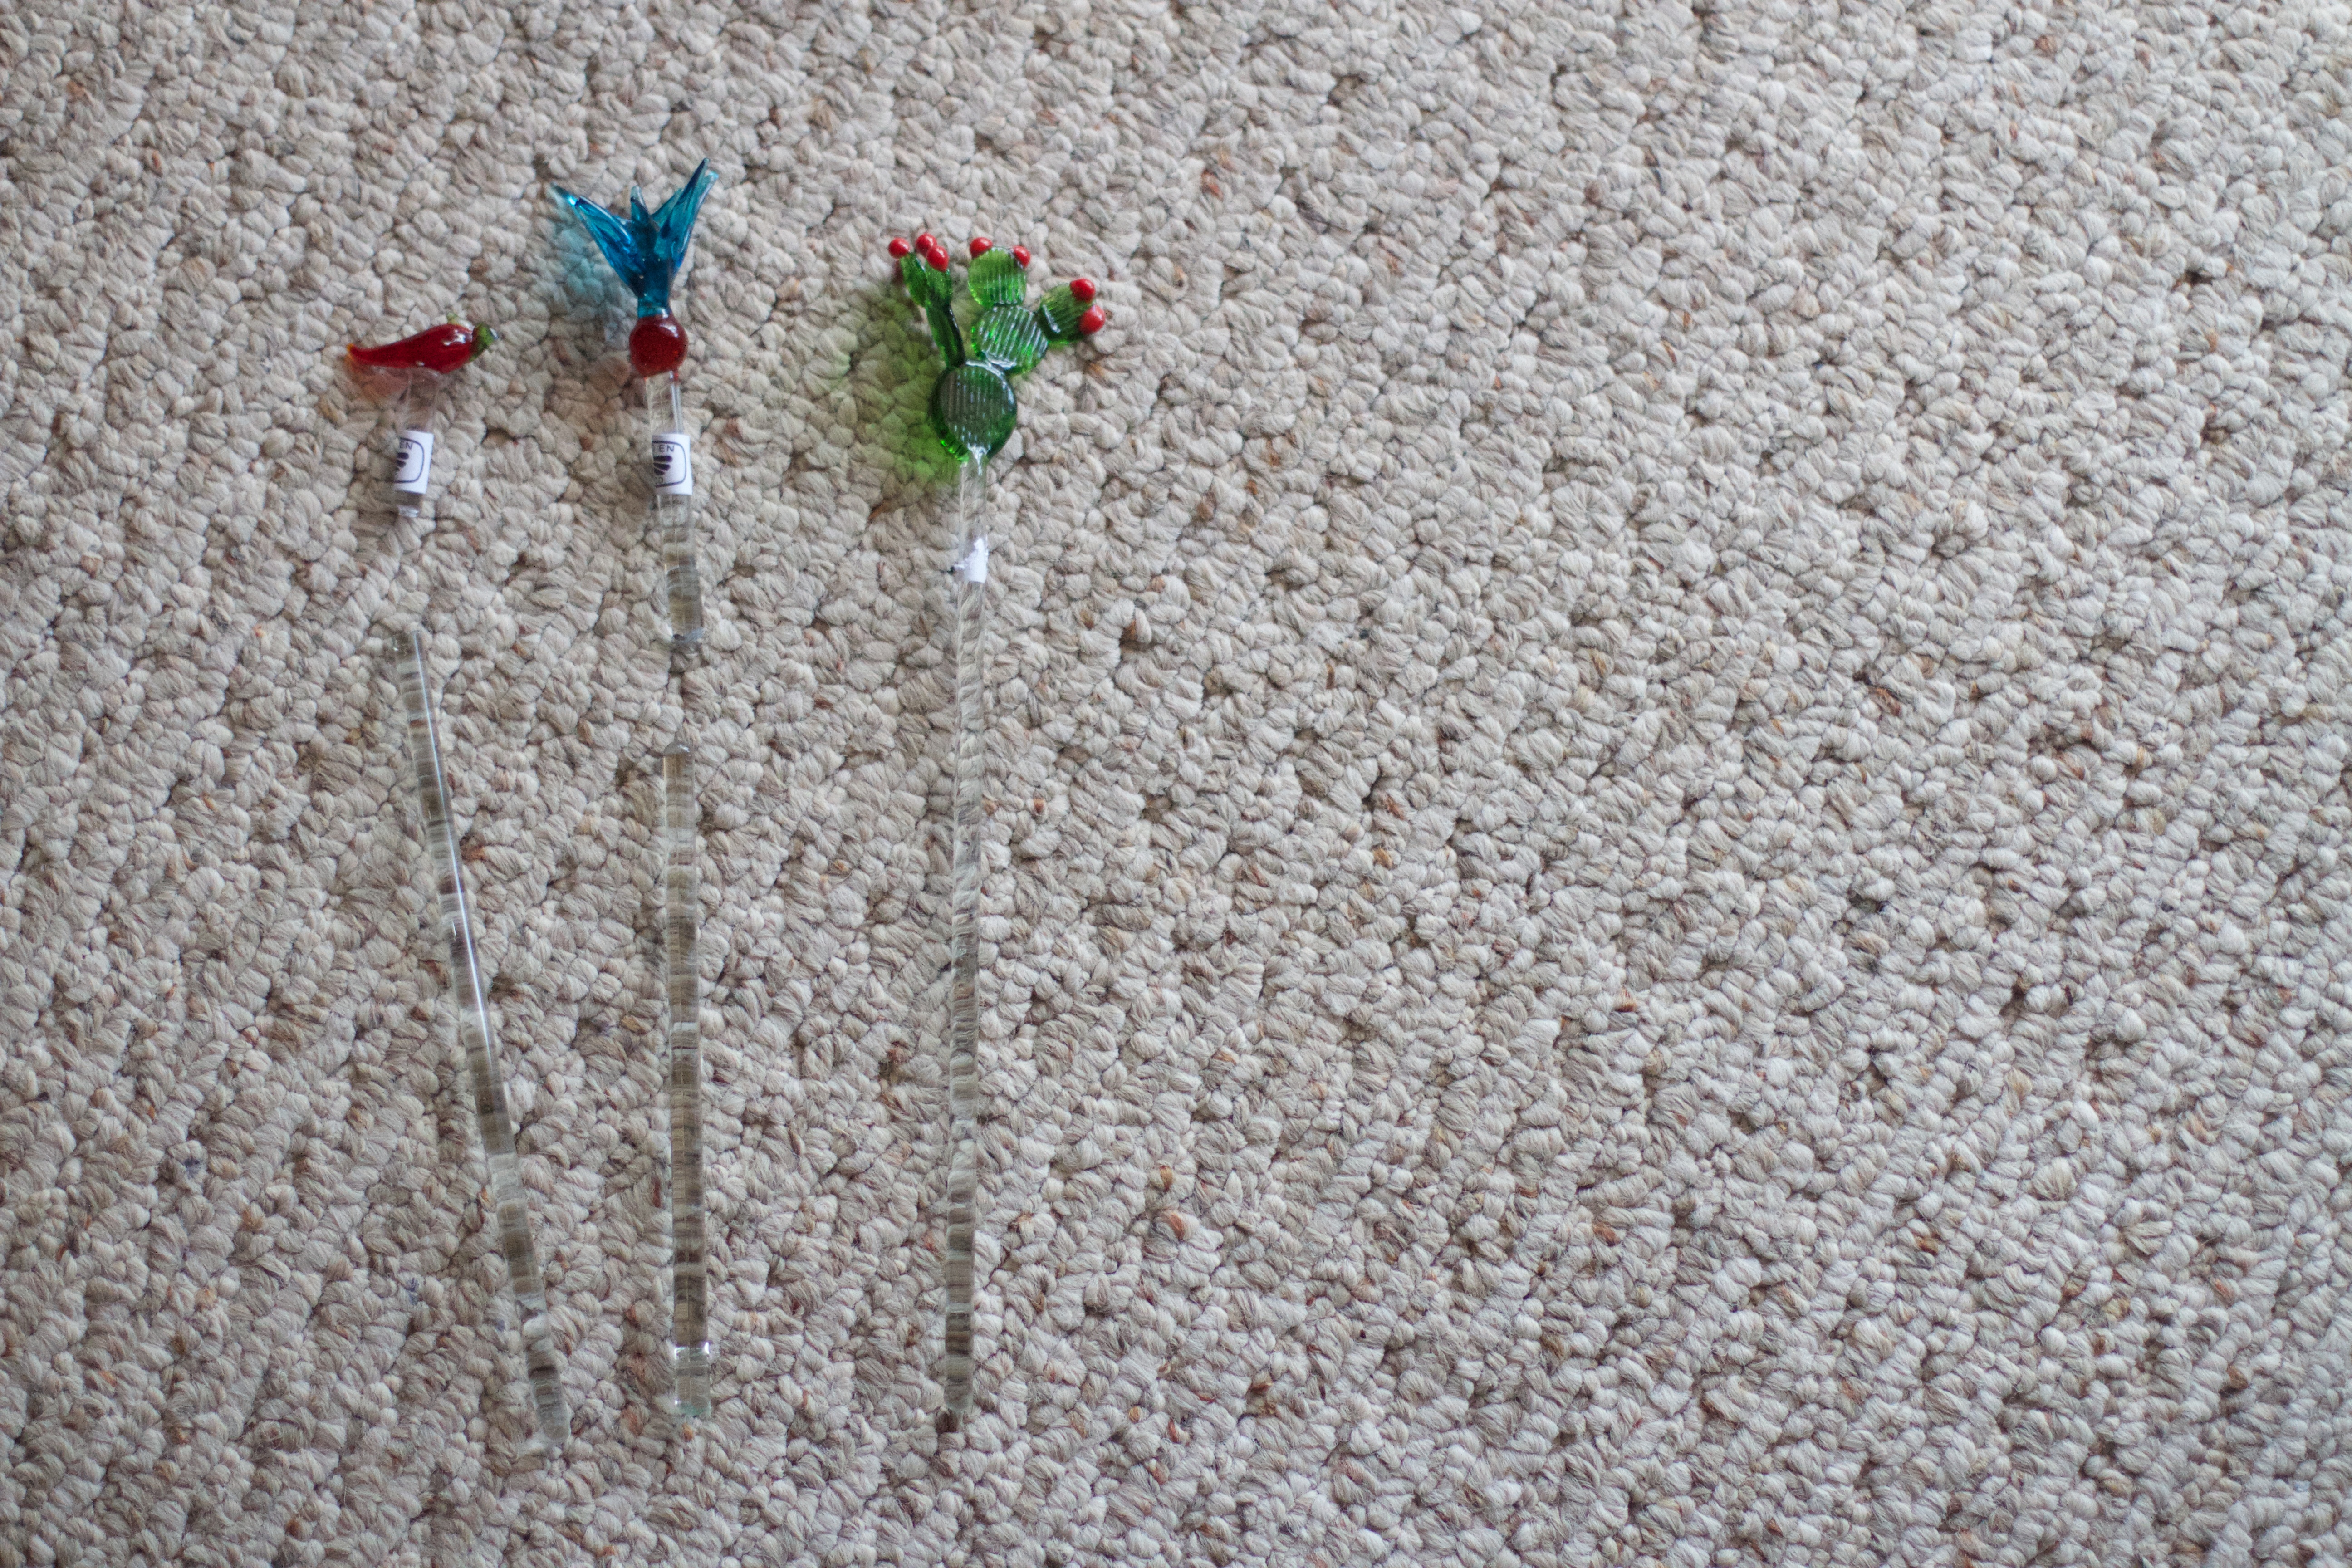
sand, material, textile, art, carpet, flooring